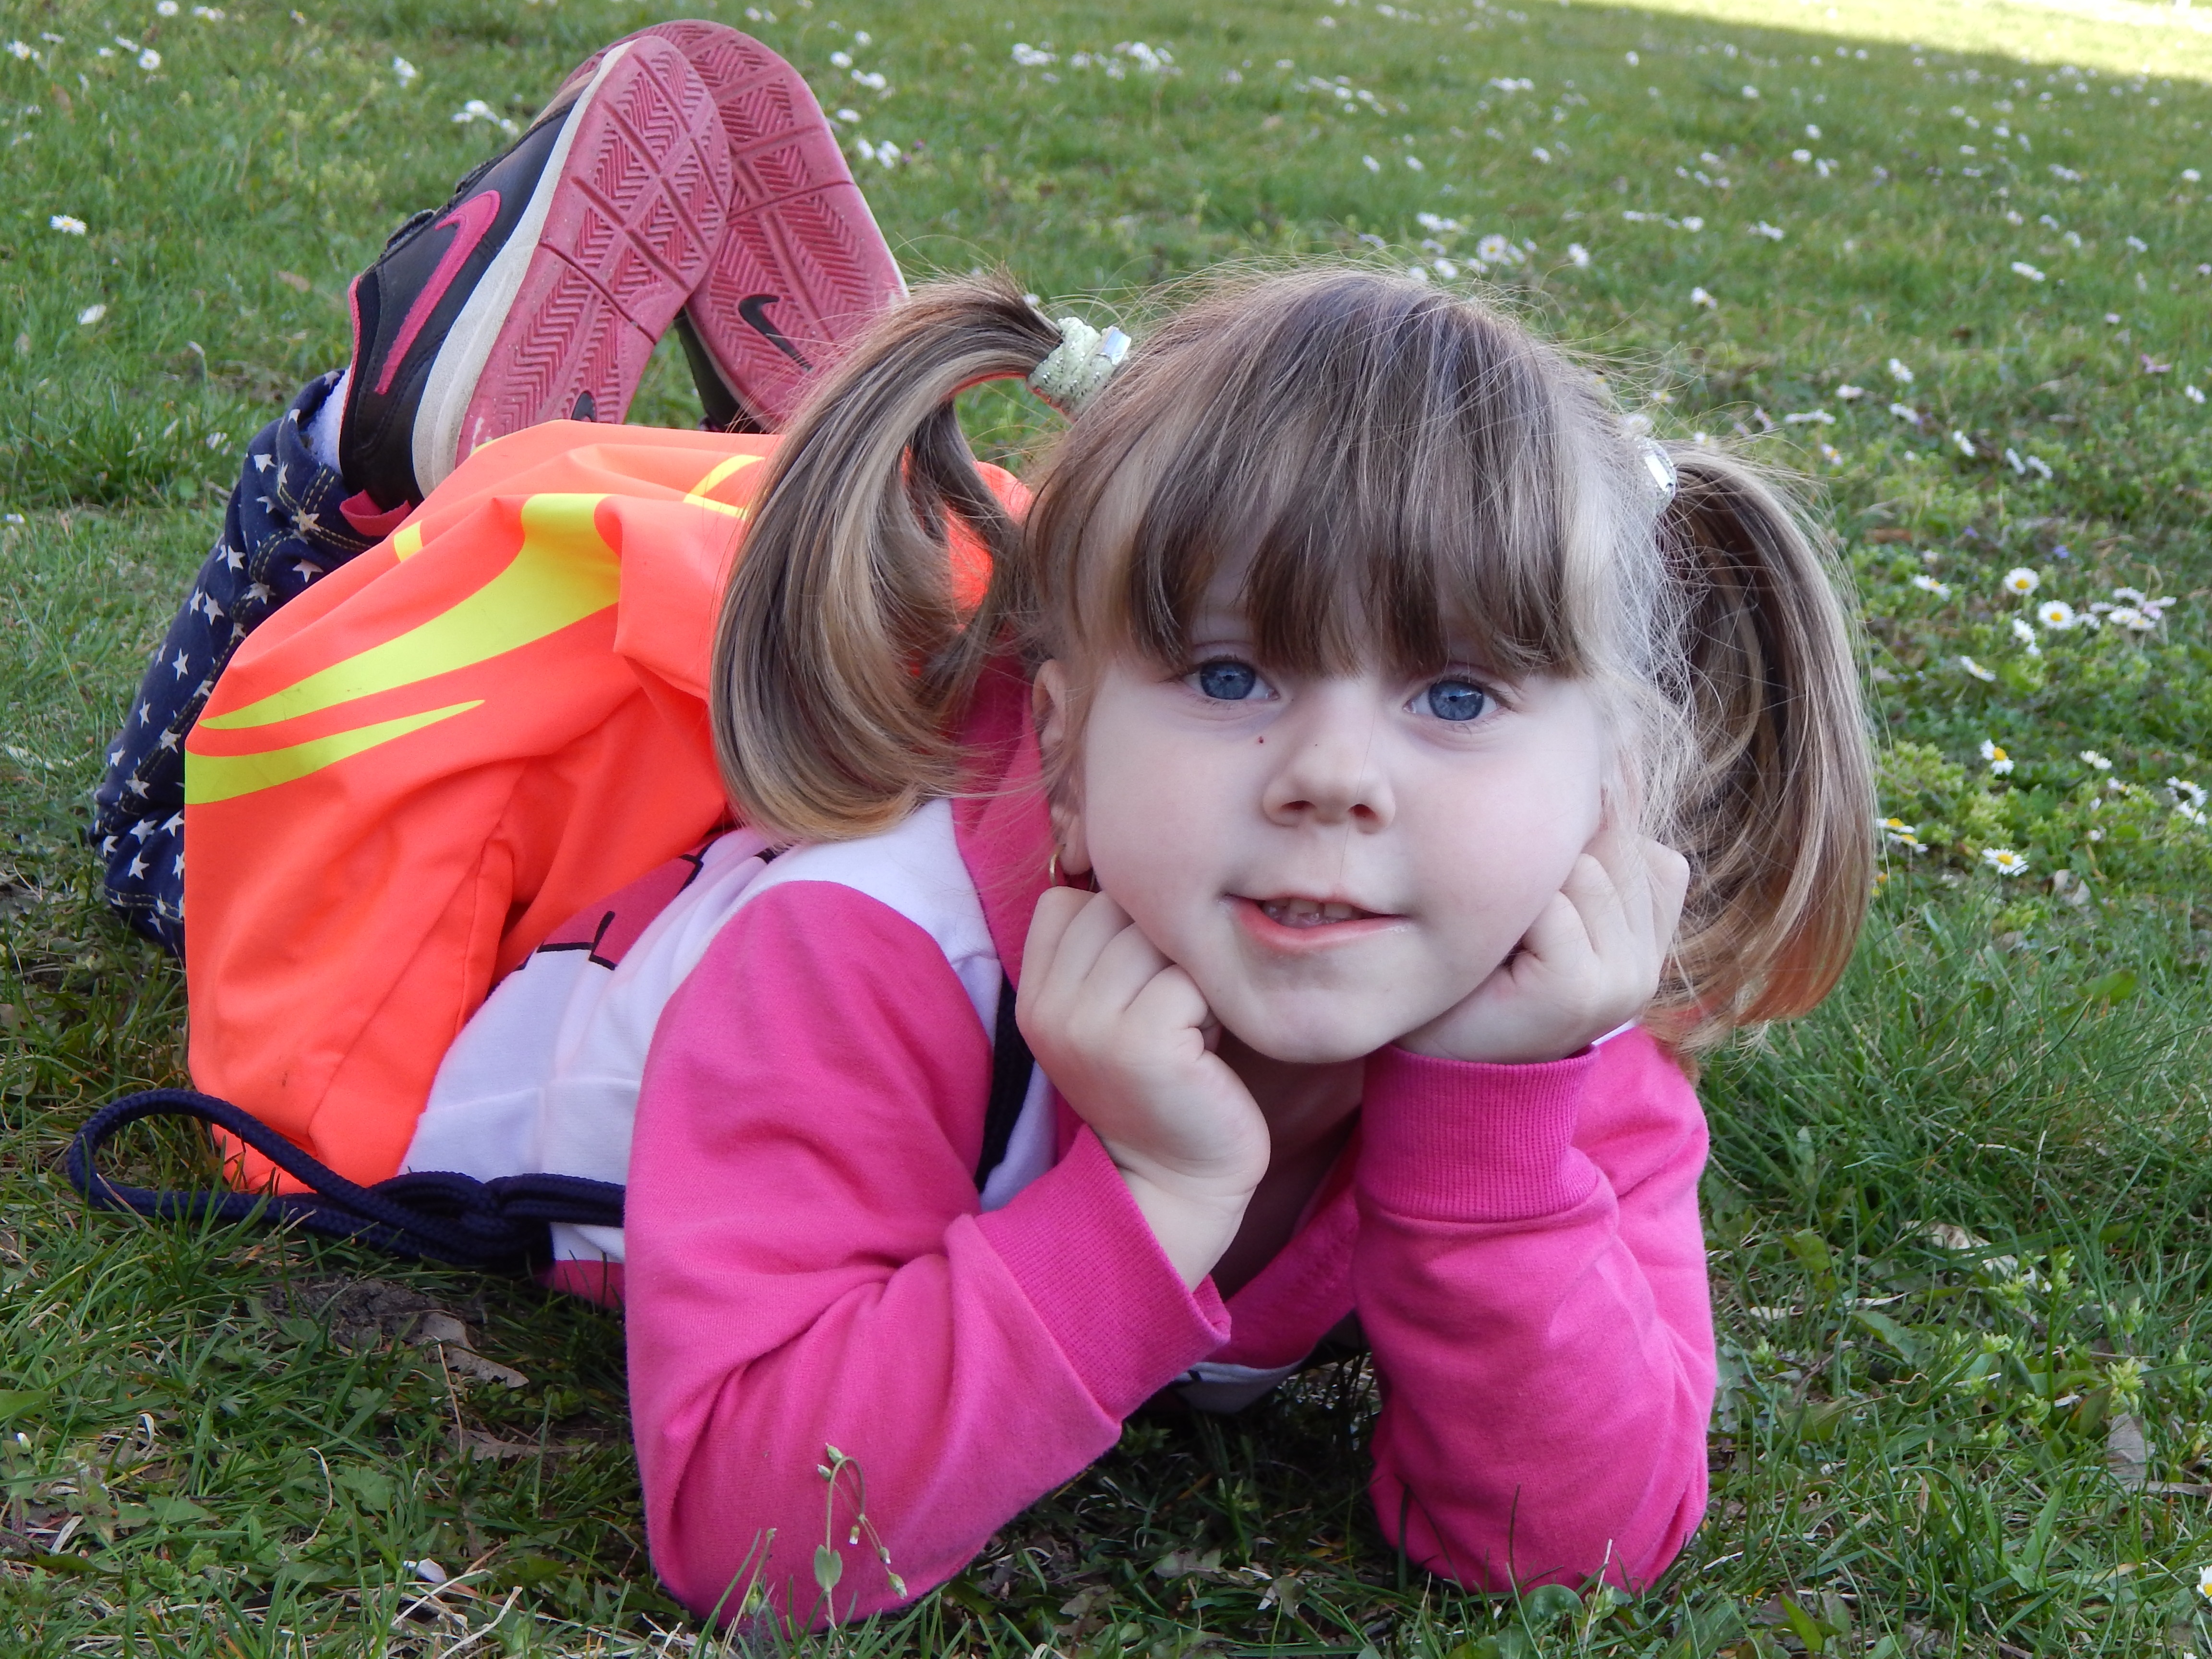
person, people, girl, play, flower, view, child, clothing, facial expression, smile, toddler, eye, costume, emotion, baby girl, adelka